Robert Guiling

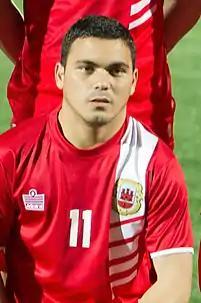
Robert Guiling at the Victoria Stadium in March 2014

Robert Louis Guiling (born 14 October 1980) is a Gibraltarian footballer who plays for Manchester 62, where he plays as a midfielder. Between 2013 and 2017, he represented the Gibraltar national team.